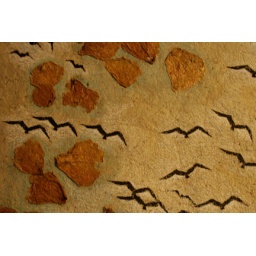
by Mary C. Leto. glued rose petals, hand drawn crows and sky on handmade paper